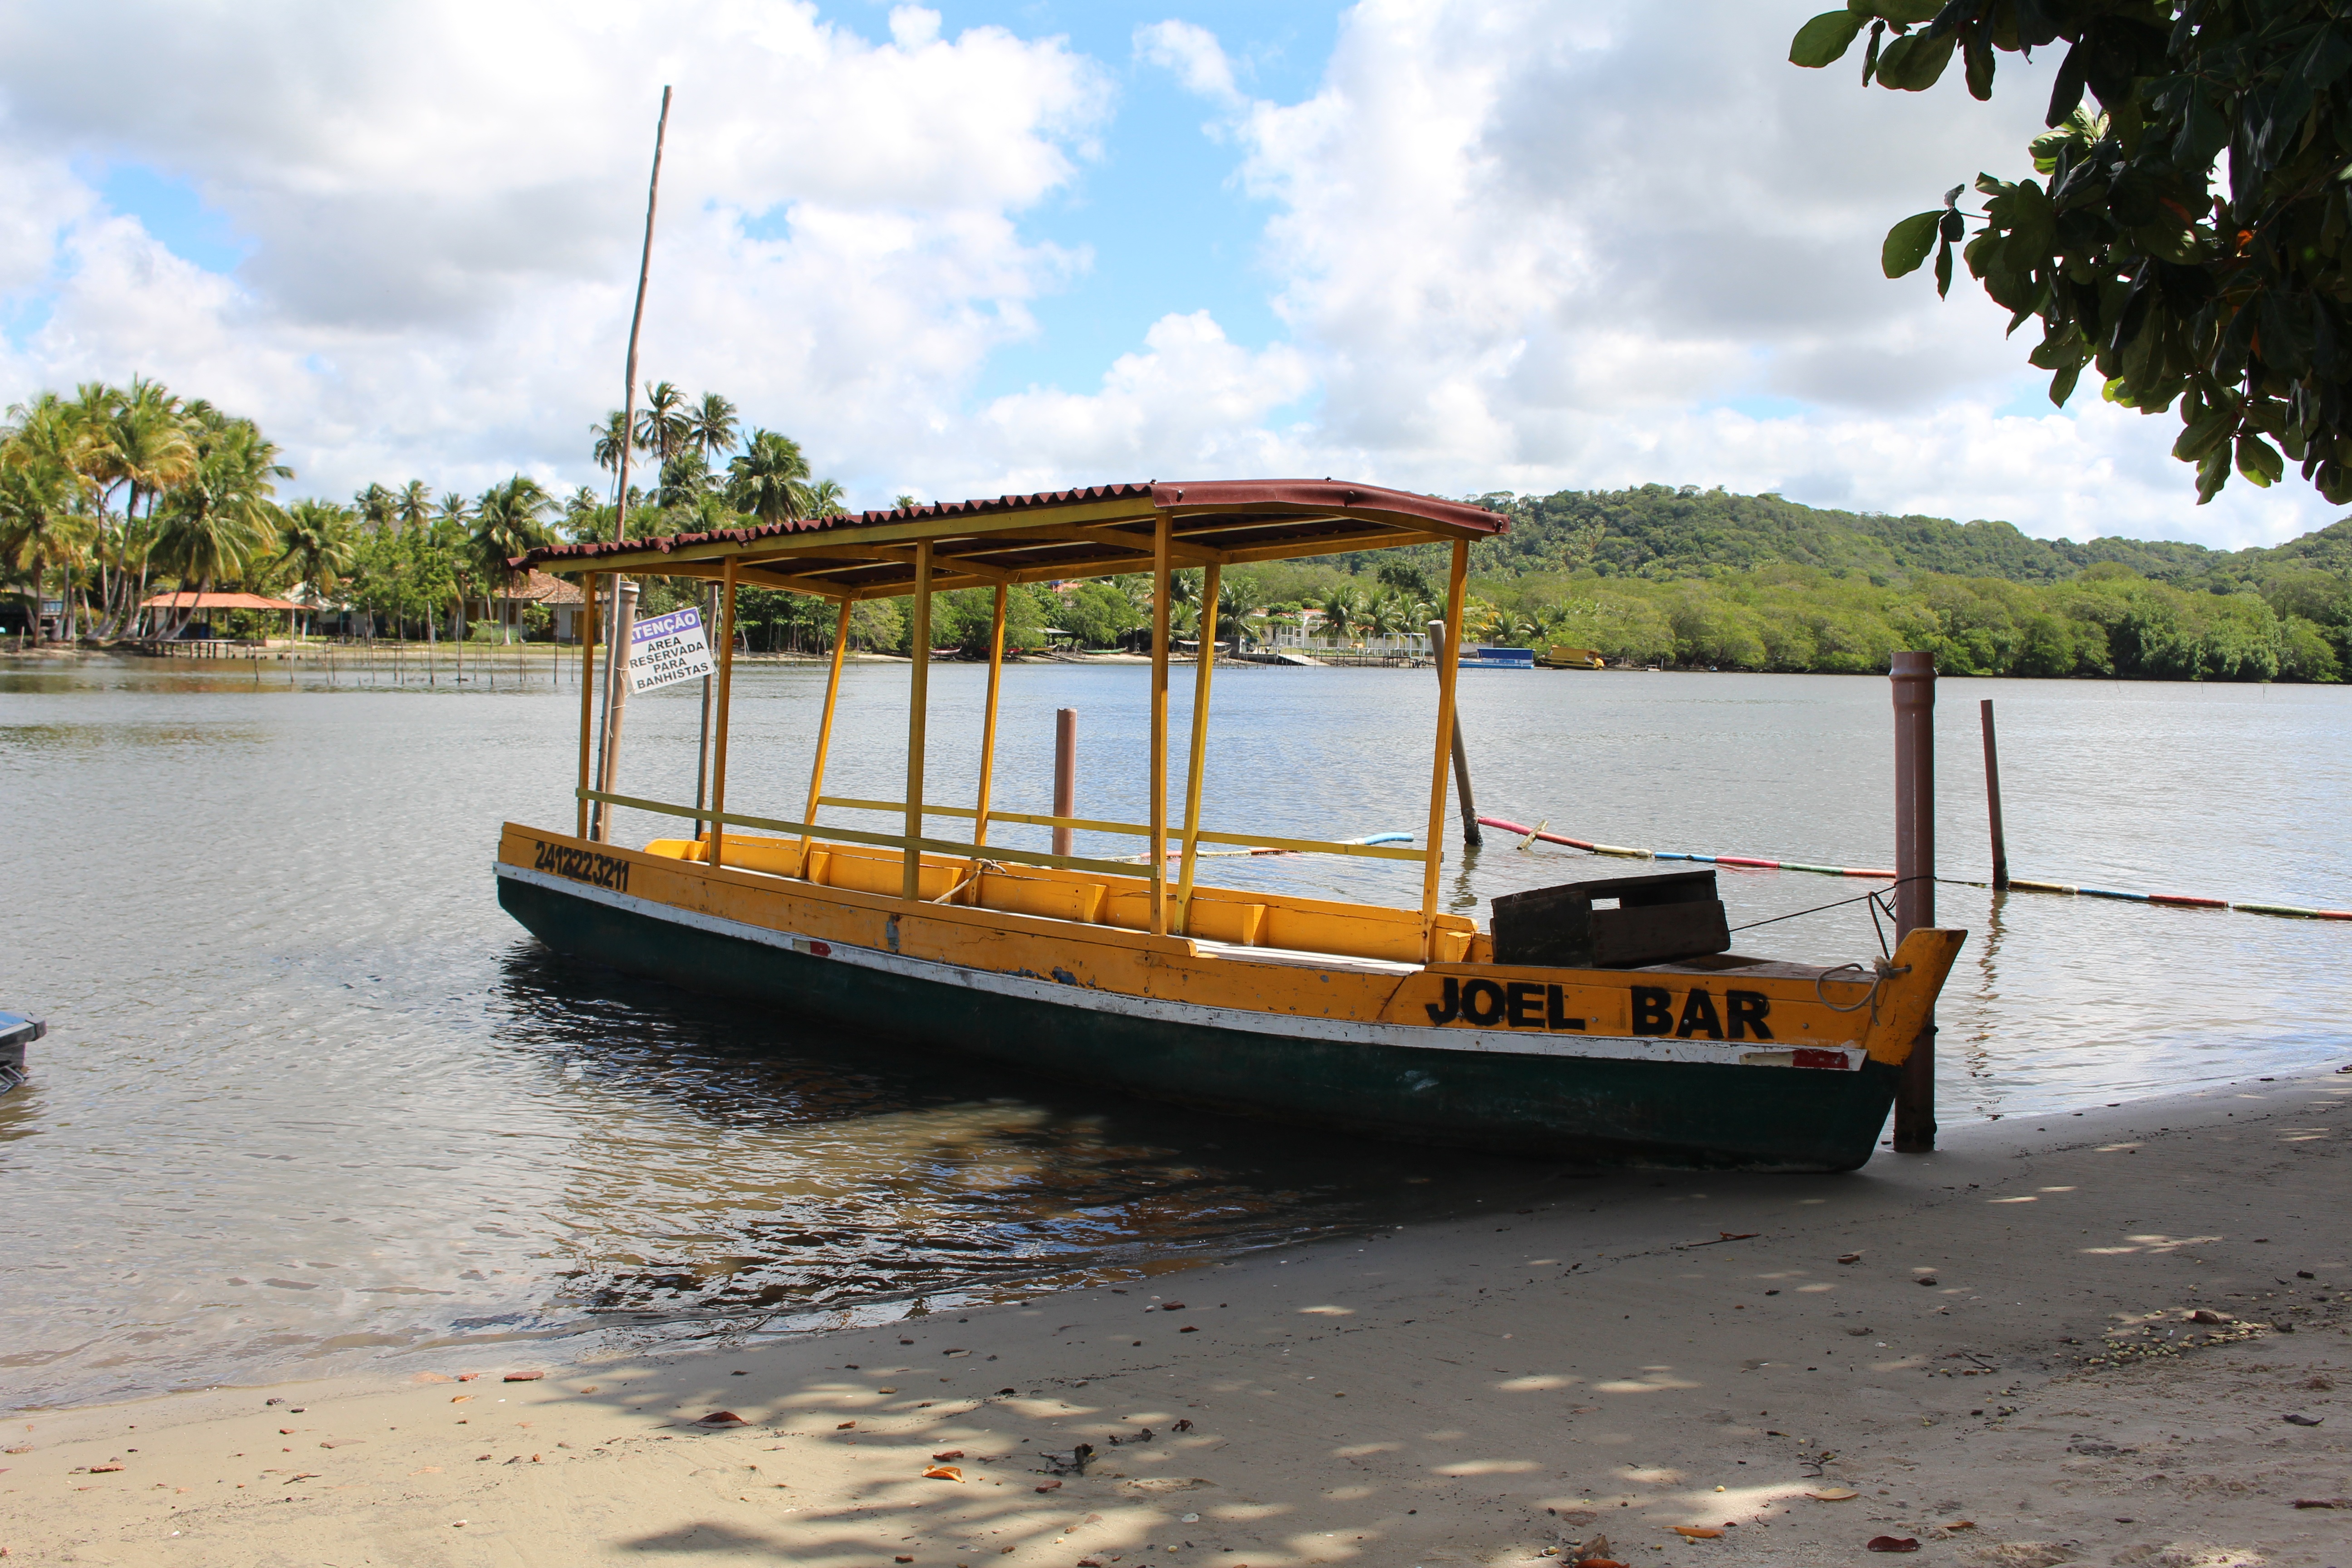
landscape, sea, coast, boat, river, ship, vehicle, bay, sailboat, waterway, boating, rio, watercraft, fishing vessel, massagueira, boat macei, tour boat, watercraft rowing